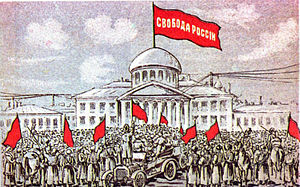
Kadetpartiet
Kadetparti-plakat fra 1917
Kadetpartiet var et russisk politisk parti, der havde indflydelse mellem 1905 og 1917.